Gottlieb Redecker

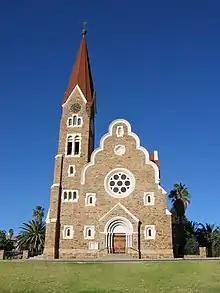
Christ Church, Windhoek

Gottlieb Redecker was the eldest of seven siblings born to Johann Wilhelm Redecker (1836–1911) and his wife, Maria Caroline Amalie (née Gronemeyer), who came to Otjimbingwe in the then South West Africa from Bielefeld in Westphalia in 1867.